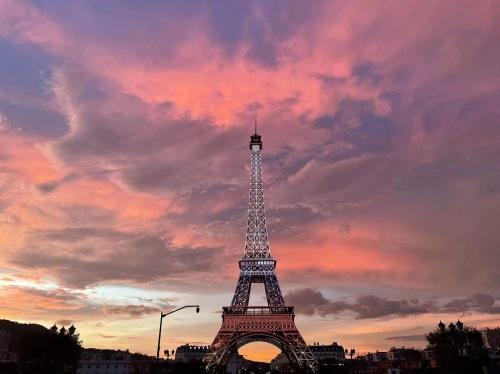
地标名称：小巴黎铁塔